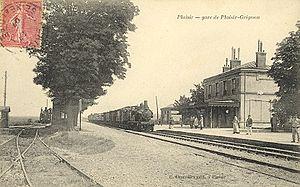
La gare de Plaisir - Grignon est une gare ferroviaire française des lignes de Saint-Cyr à Surdon et de Plaisir - Grignon à Épône - Mézières, située sur le territoire de la commune de Plaisir, à proximité de Thiverval-Grignon, dans le département des Yvelines, en région Île-de-France.